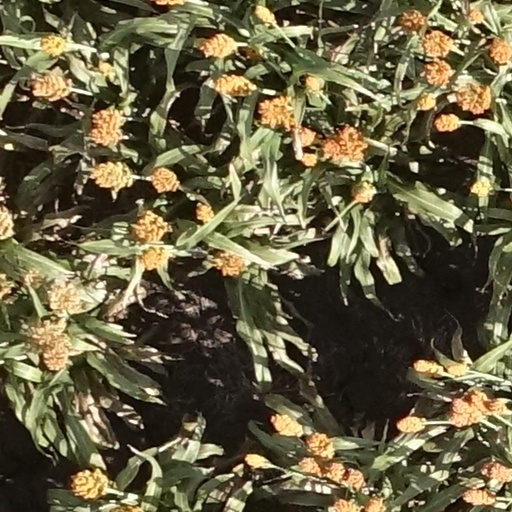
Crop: sorghum